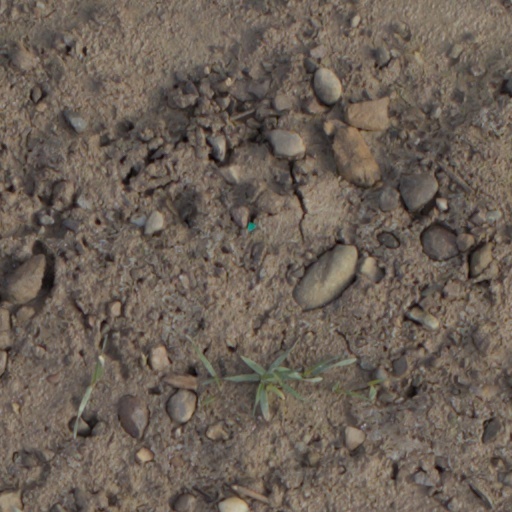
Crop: wheat